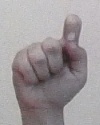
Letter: fa